Royal Papworth Hospital

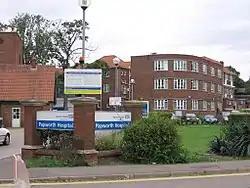
The old hospital at Papworth Everard

Papworth Hospital was founded at Papworth Everard (to the west of Cambridge) in 1918 as a sanatorium for the treatment of tuberculosis among discharged soldiers who had served in the First World War, following a campaign led by Elsbeth Dimsdale, and was initially known as the “Cambridgeshire Tuberculosis Colony”. The institution was initially under the direction of Dr (later Sir) Pendrill Varrier-Jones. From the 1950s, surgical facilities developed, beginning with thoracic (chest/lung) surgery and expanding to cardiac surgery. Surgeon Ben Milstein performed the first open-heart surgery at Papworth Hospital in September 1958.